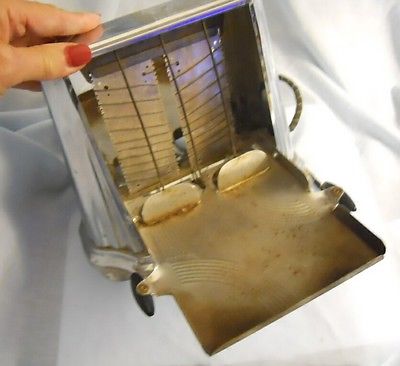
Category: toaster